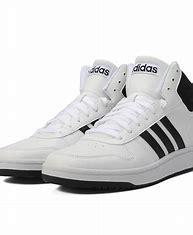
Brand: adidas
Model: NEO Hoops 2 Mid Skate